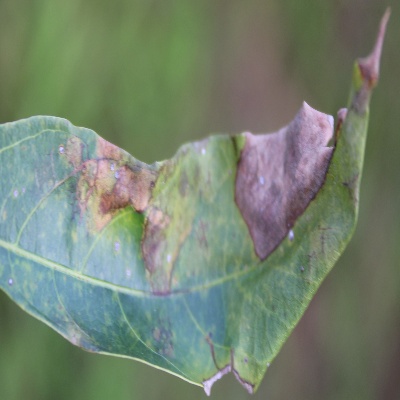
Crop: Cassava
Condition: bacterial blight